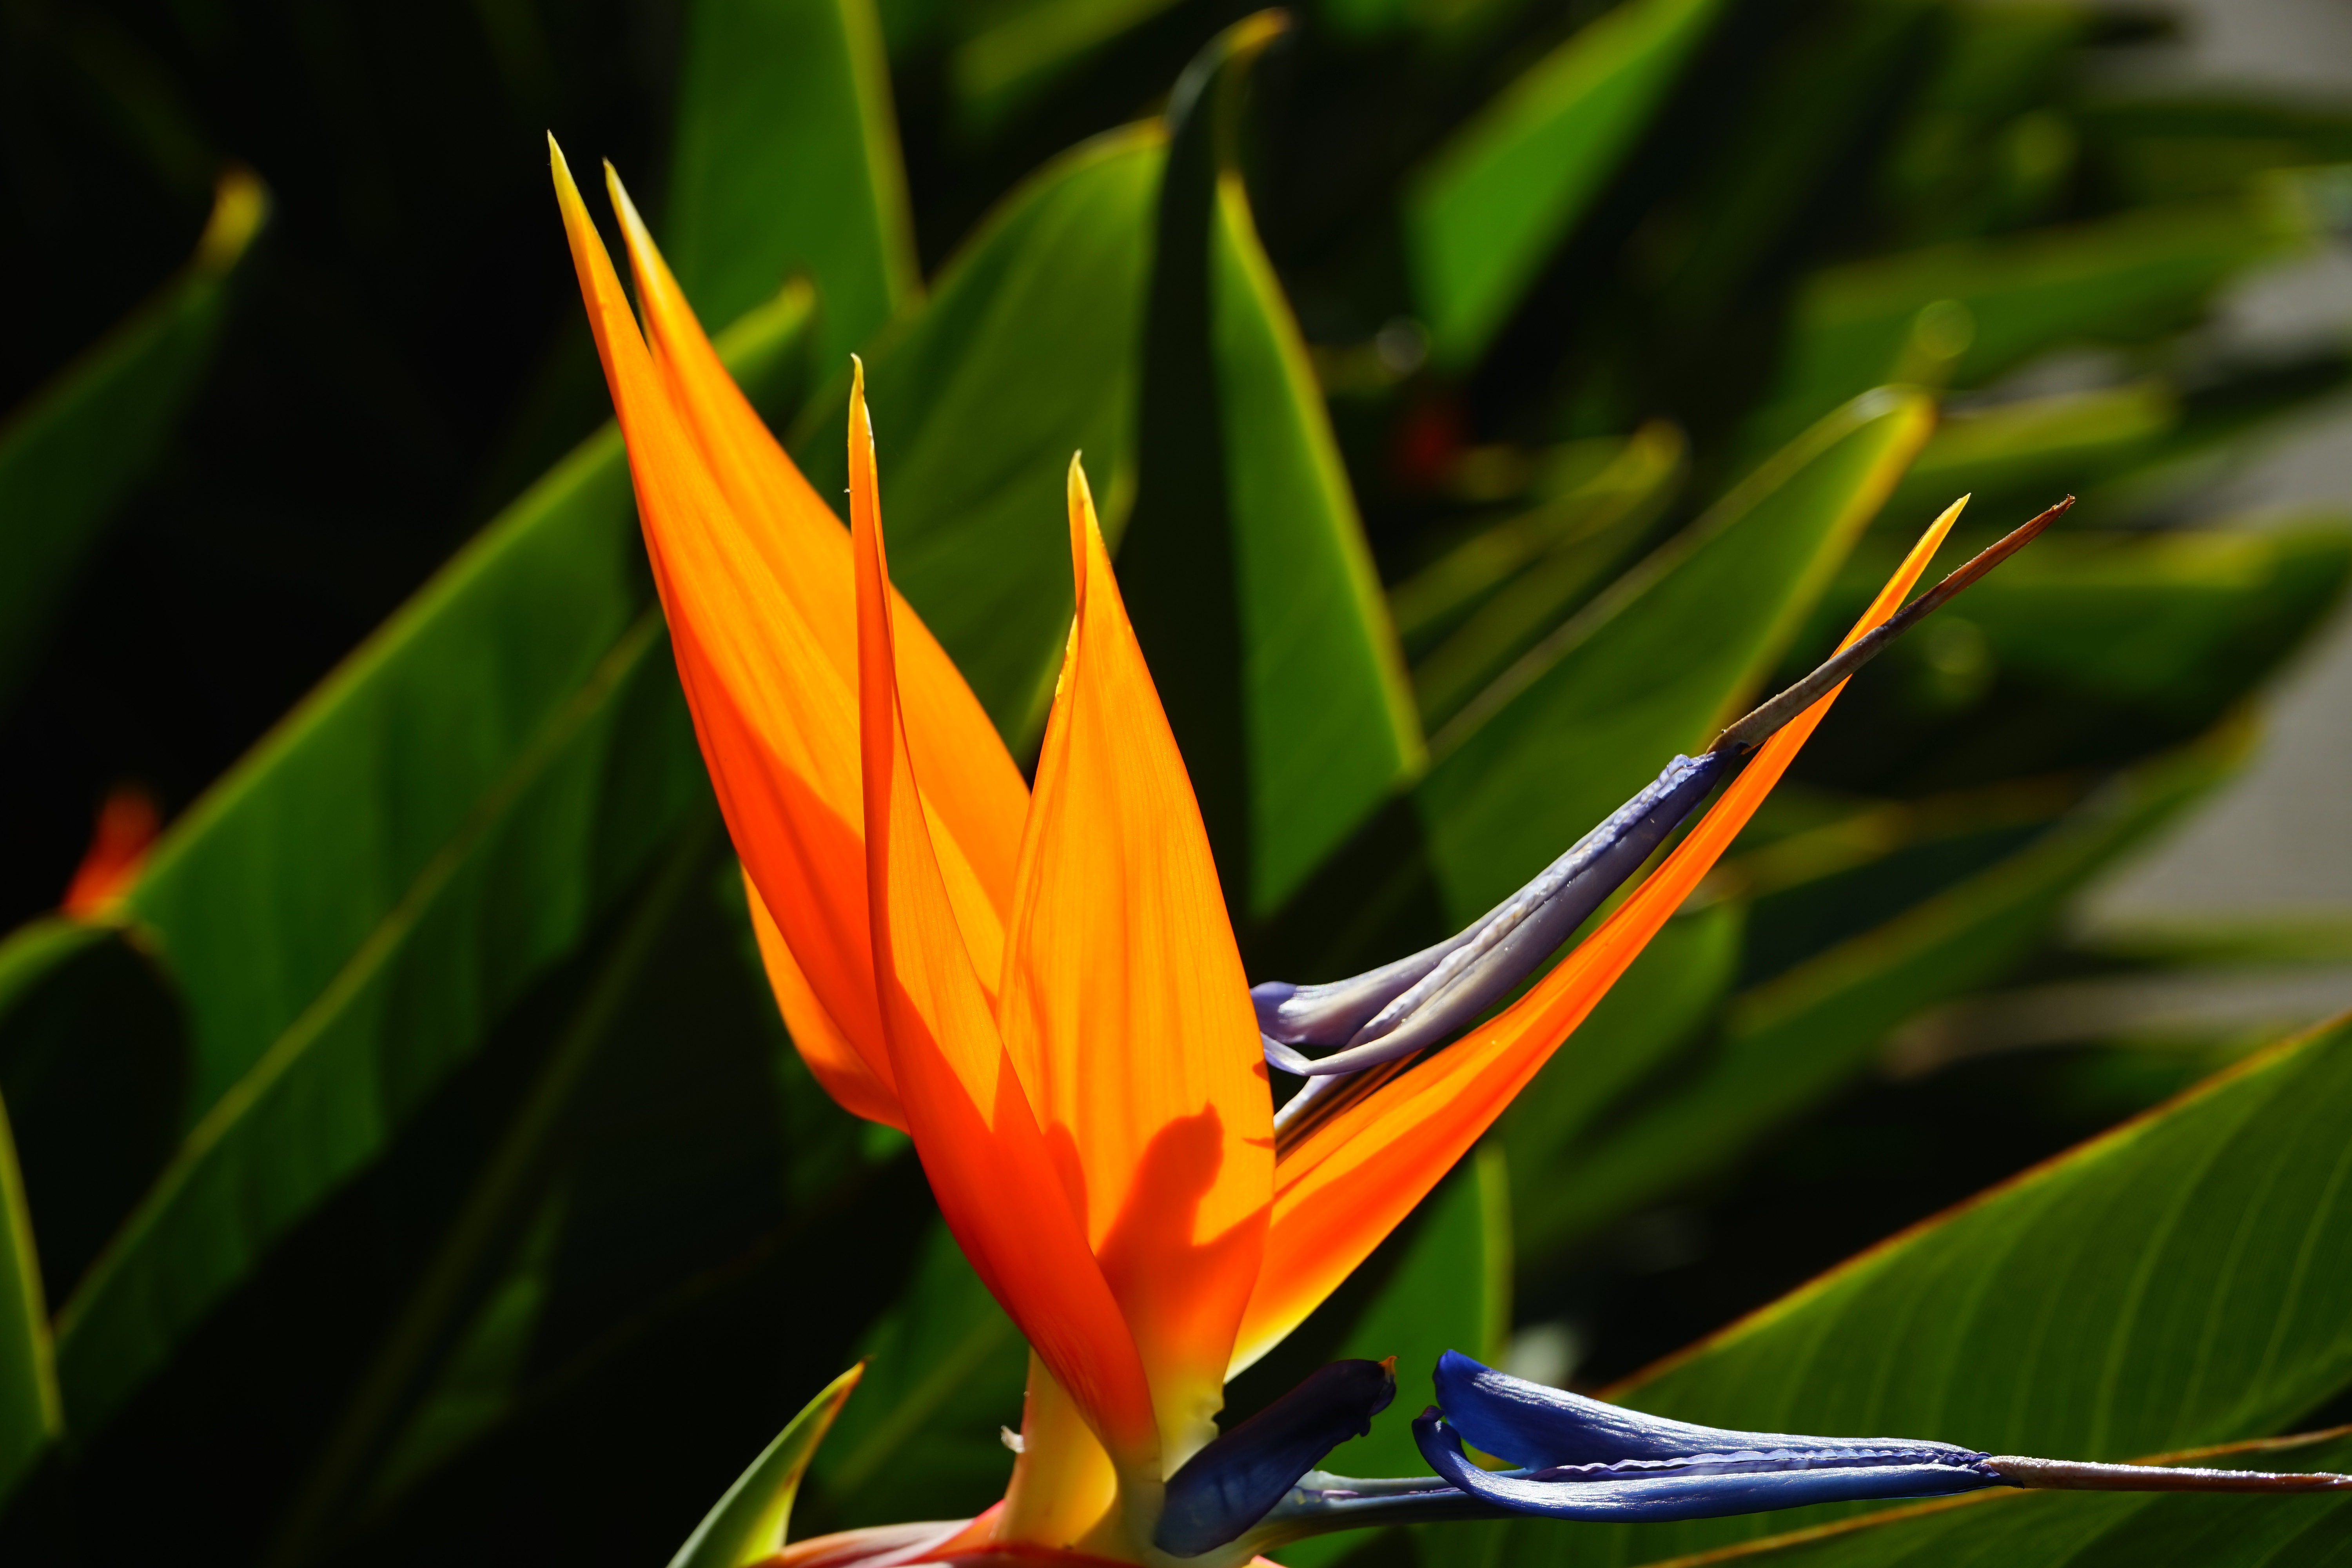
nature, grass, blossom, plant, photography, sunlight, leaf, flower, petal, bloom, green, red, color, botany, blue, colorful, yellow, flora, close up, tropics, macro photography, ornamental plant, strelitzia, bird of paradise flower, flowering plant, caudata, strelitzia orchids, strelitziaceae, caudata greenhouse, queen caudata, king caudata, plant stem, land plant